2010 Military Bowl

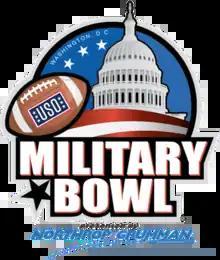

The 2010 Military Bowl was the third edition of the college football bowl game previously called the EagleBank Bowl. It was played as scheduled at RFK Stadium in Washington, D.C., on December 29, 2010, at 2:30 p.m. (ET), and telecast on ESPN.